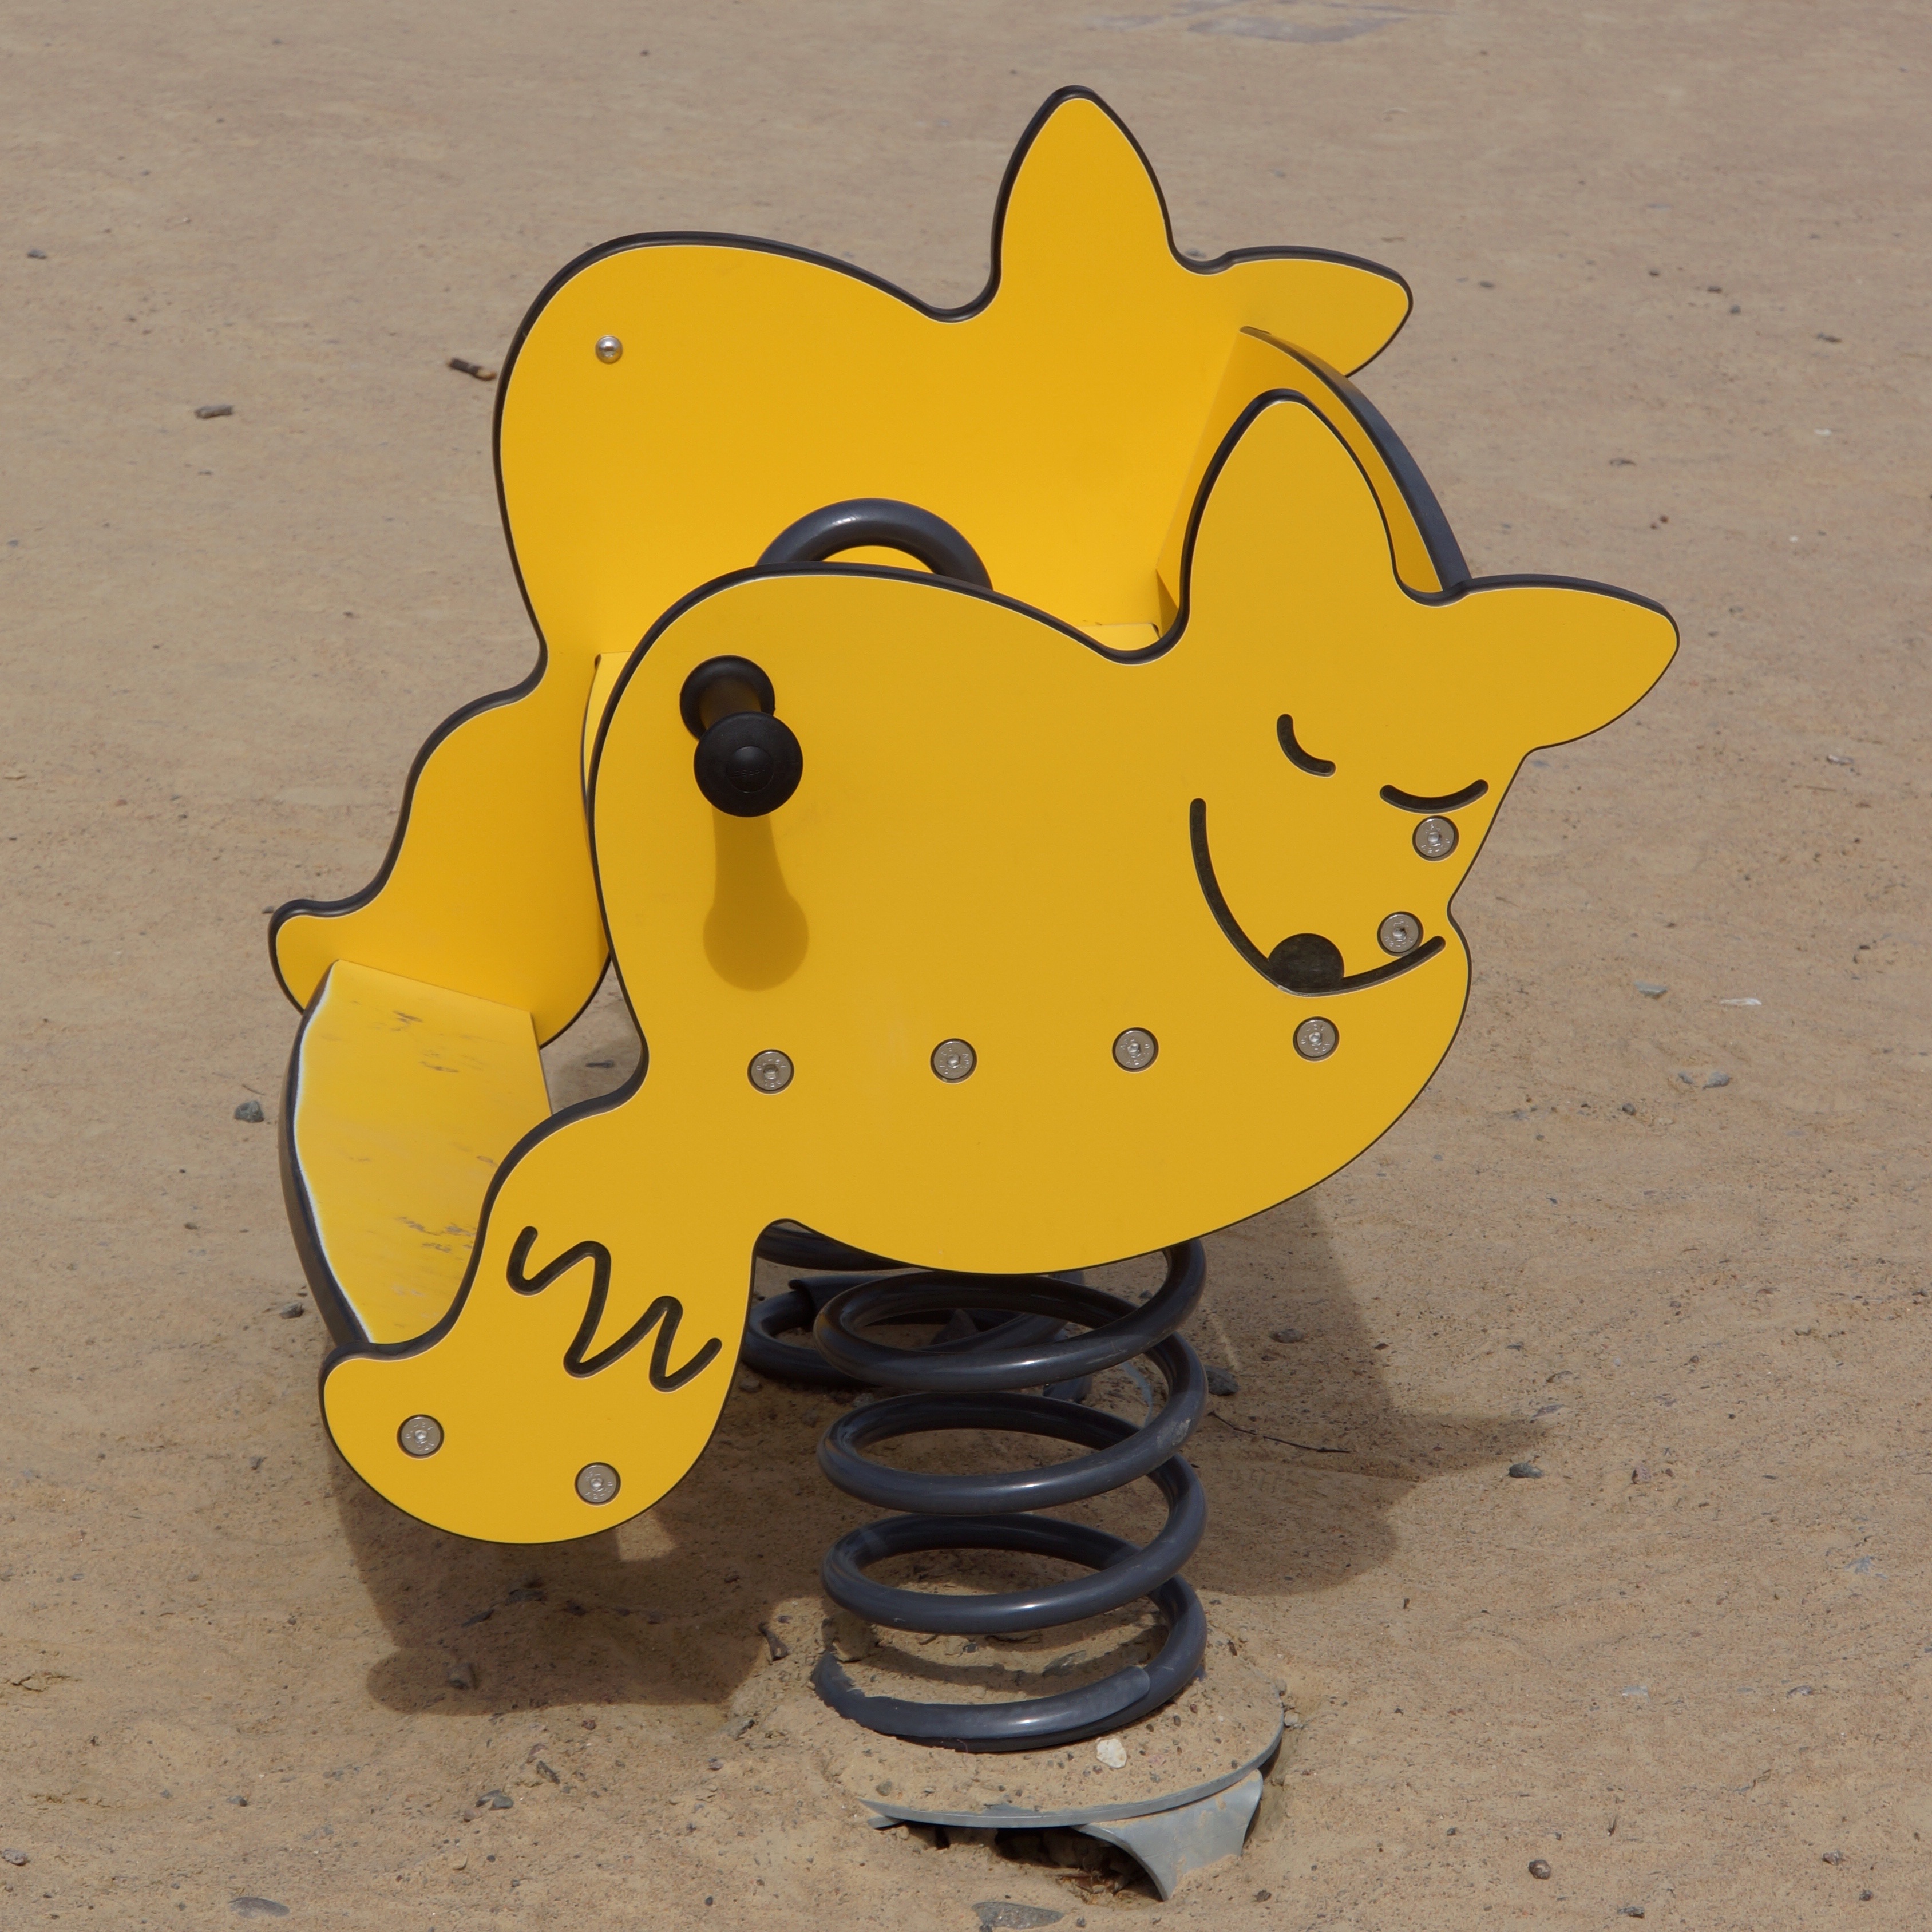
fox, yellow, swing, art, illustration, cartoon, spring swing, playground equipment